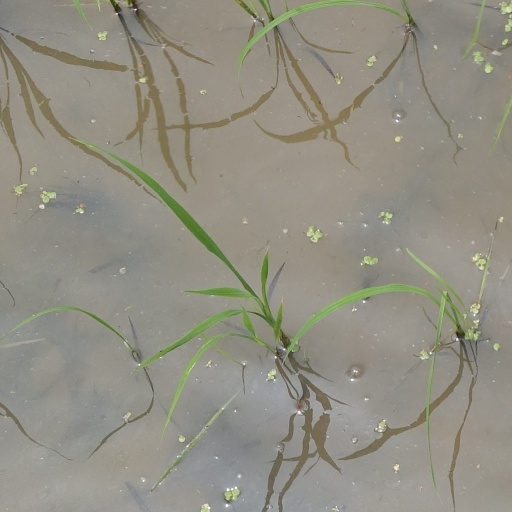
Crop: rice